9 Dead Gay Guys

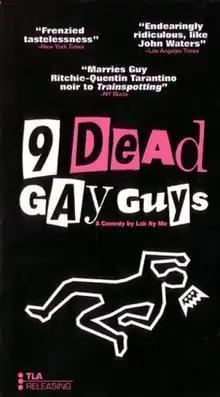
DVD Cover

9 Dead Gay Guys is a 2002 British comedy film directed by Lab Ky Mo and starring Brendan Mackey and Glen Mulhern and released by TLA Releasing.